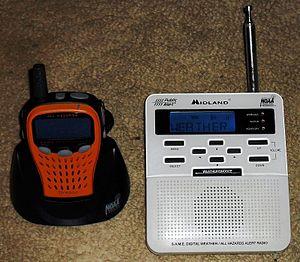
Deux types de récepteurs radio-météo, le plus populaire, à droite, est utilisé à la maison et celui de couleur orange de gauche est portatif et résistant à l'eau
Radiométéo est un réseau national de stations radio diffusant de l'information météorologique et environnementale 24 heures par jour. Au Canada, la programmation se fait dans les deux langues officielles, français et anglais, directement à partir des centres de prévision du Service météorologique du Canada. Aux États-Unis, on retrouve un service équivalent, en anglais et en espagnol, assuré par le National Weather Service. Depuis quelques années, le réseau peut être également utilisé pour les alertes AMBER, les accidents technologiques ou pour informer d'attaques terroristes.